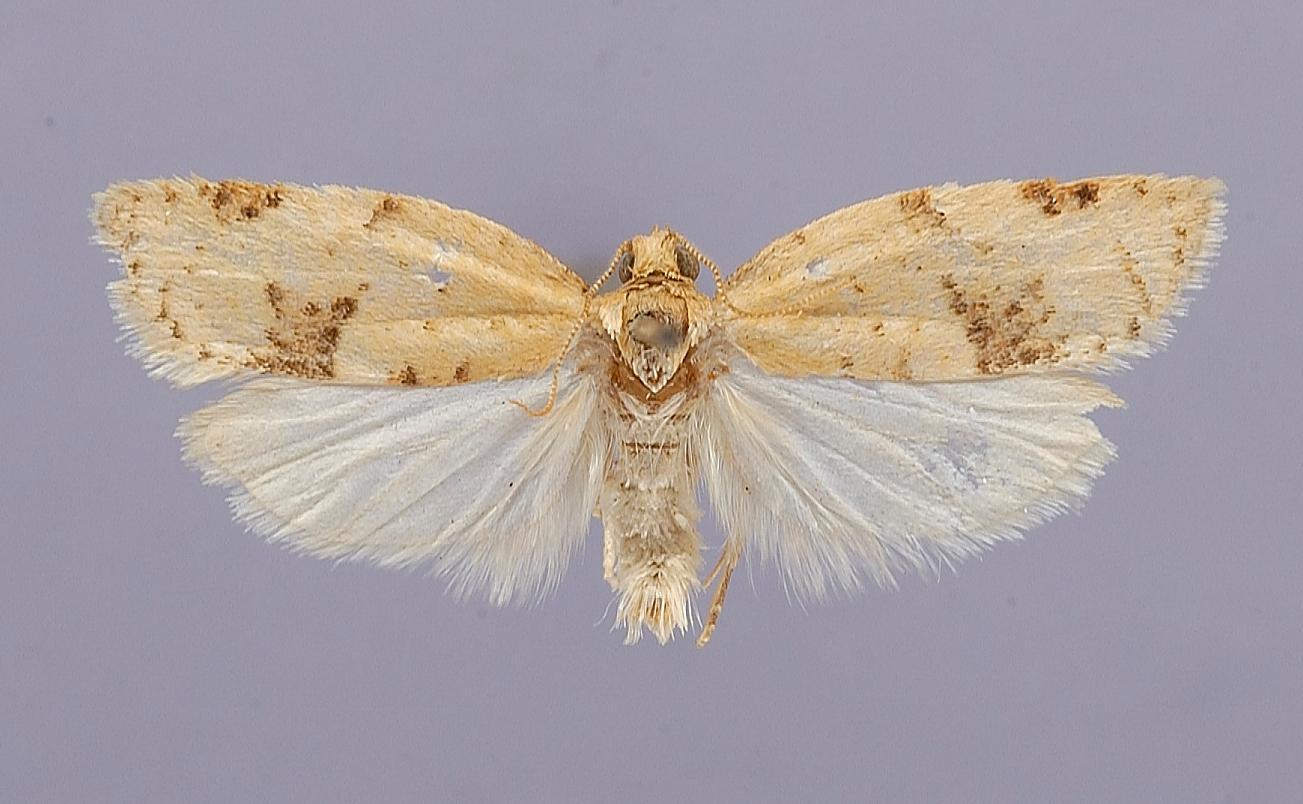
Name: Tortrix dimorphana
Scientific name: Tortrix dimorphana Barnes & Busck, 1920
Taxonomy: Animalia, Arthropoda, Insecta, Lepidoptera, Tortricidae
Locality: Victoria, British Columbia, Canada
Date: [Not Stated]